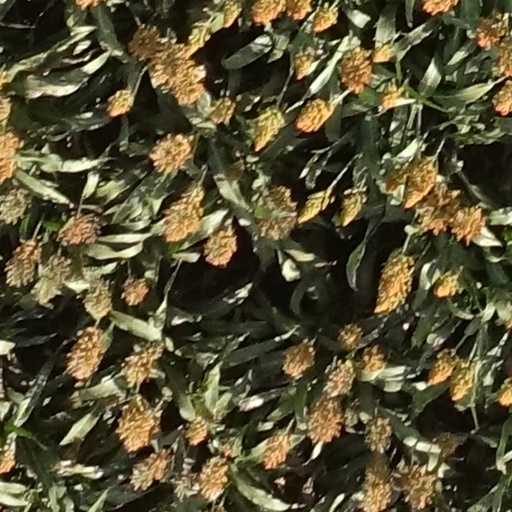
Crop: sorghum